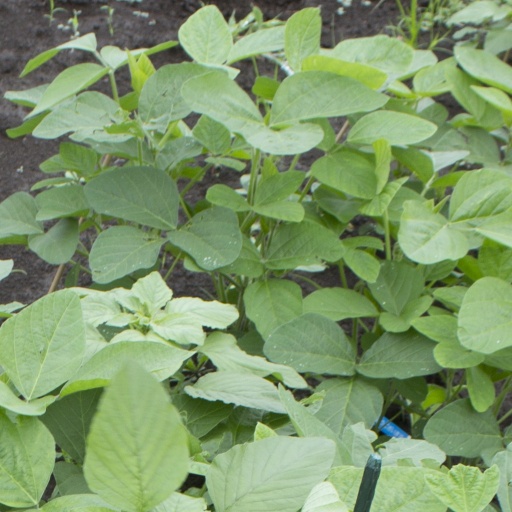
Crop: soybean